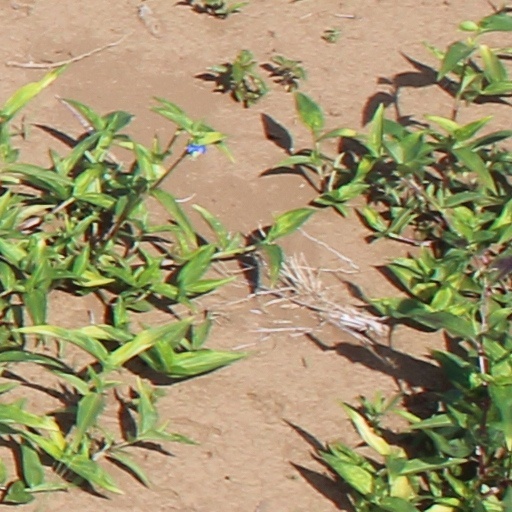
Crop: wheat